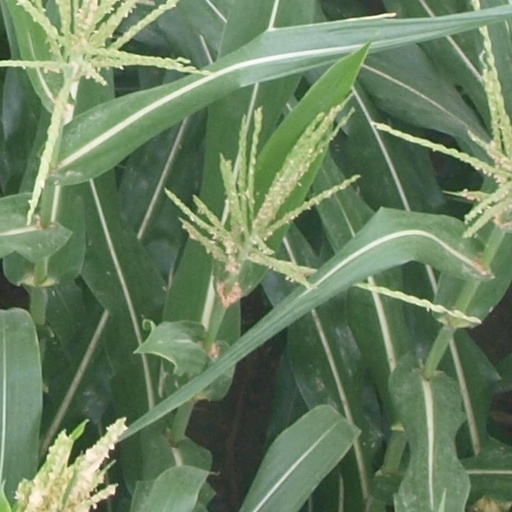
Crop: maize; corn